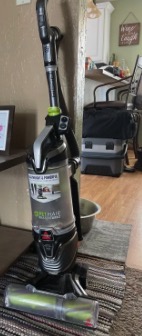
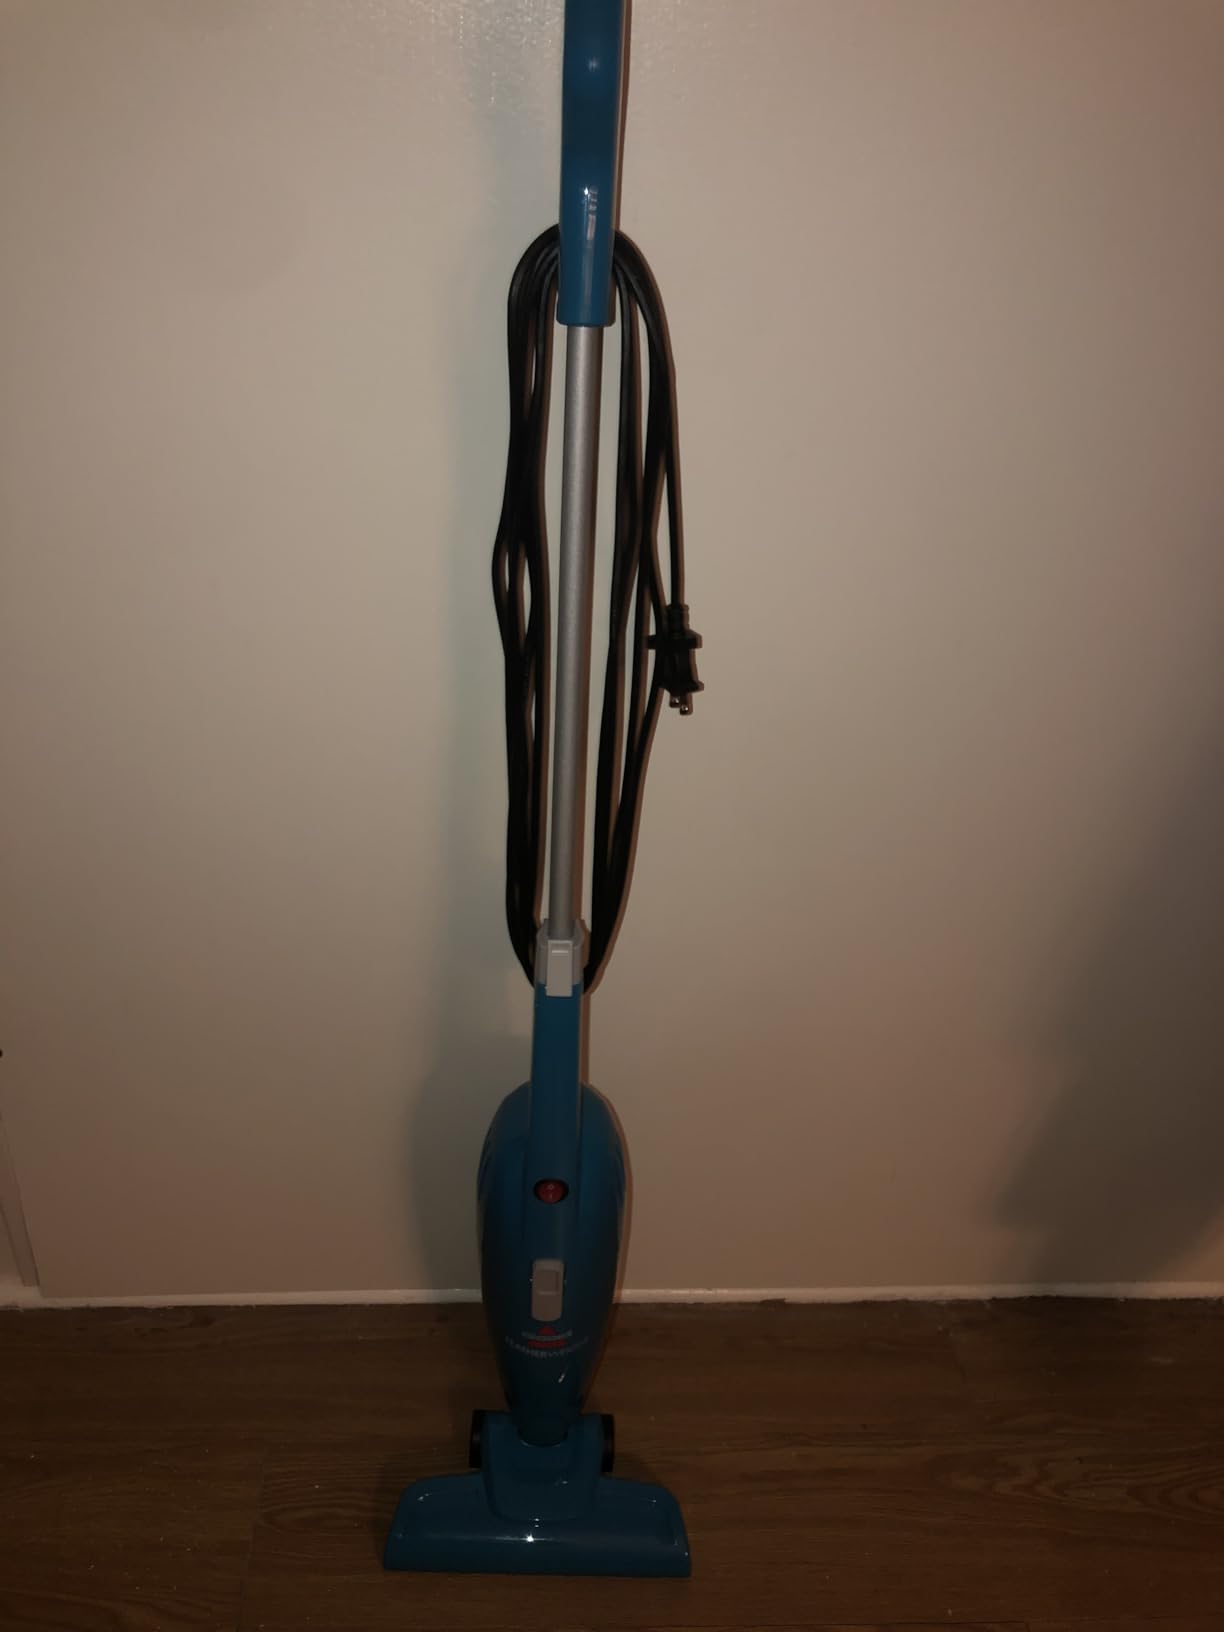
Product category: items_vacuum
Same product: no